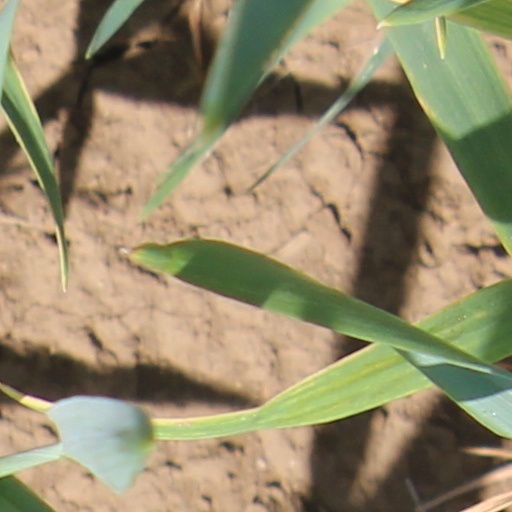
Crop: wheat